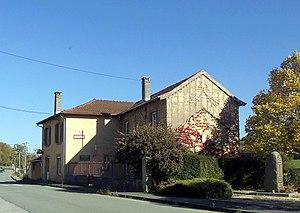
La mairie de Dambelin
Dambelin est une commune française située dans le département du Doubs en région Bourgogne-Franche-Comté.